Gunnar Jarring

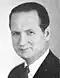

Gunnar Valfrid Jarring (12 October 1907 – 29 May 2002) was a Swedish diplomat and Turkologist.